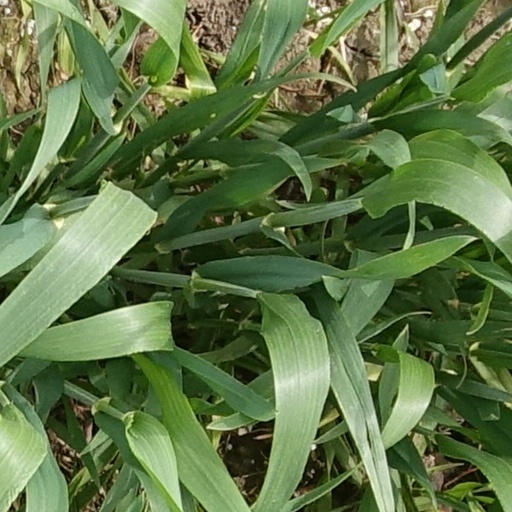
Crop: wheat